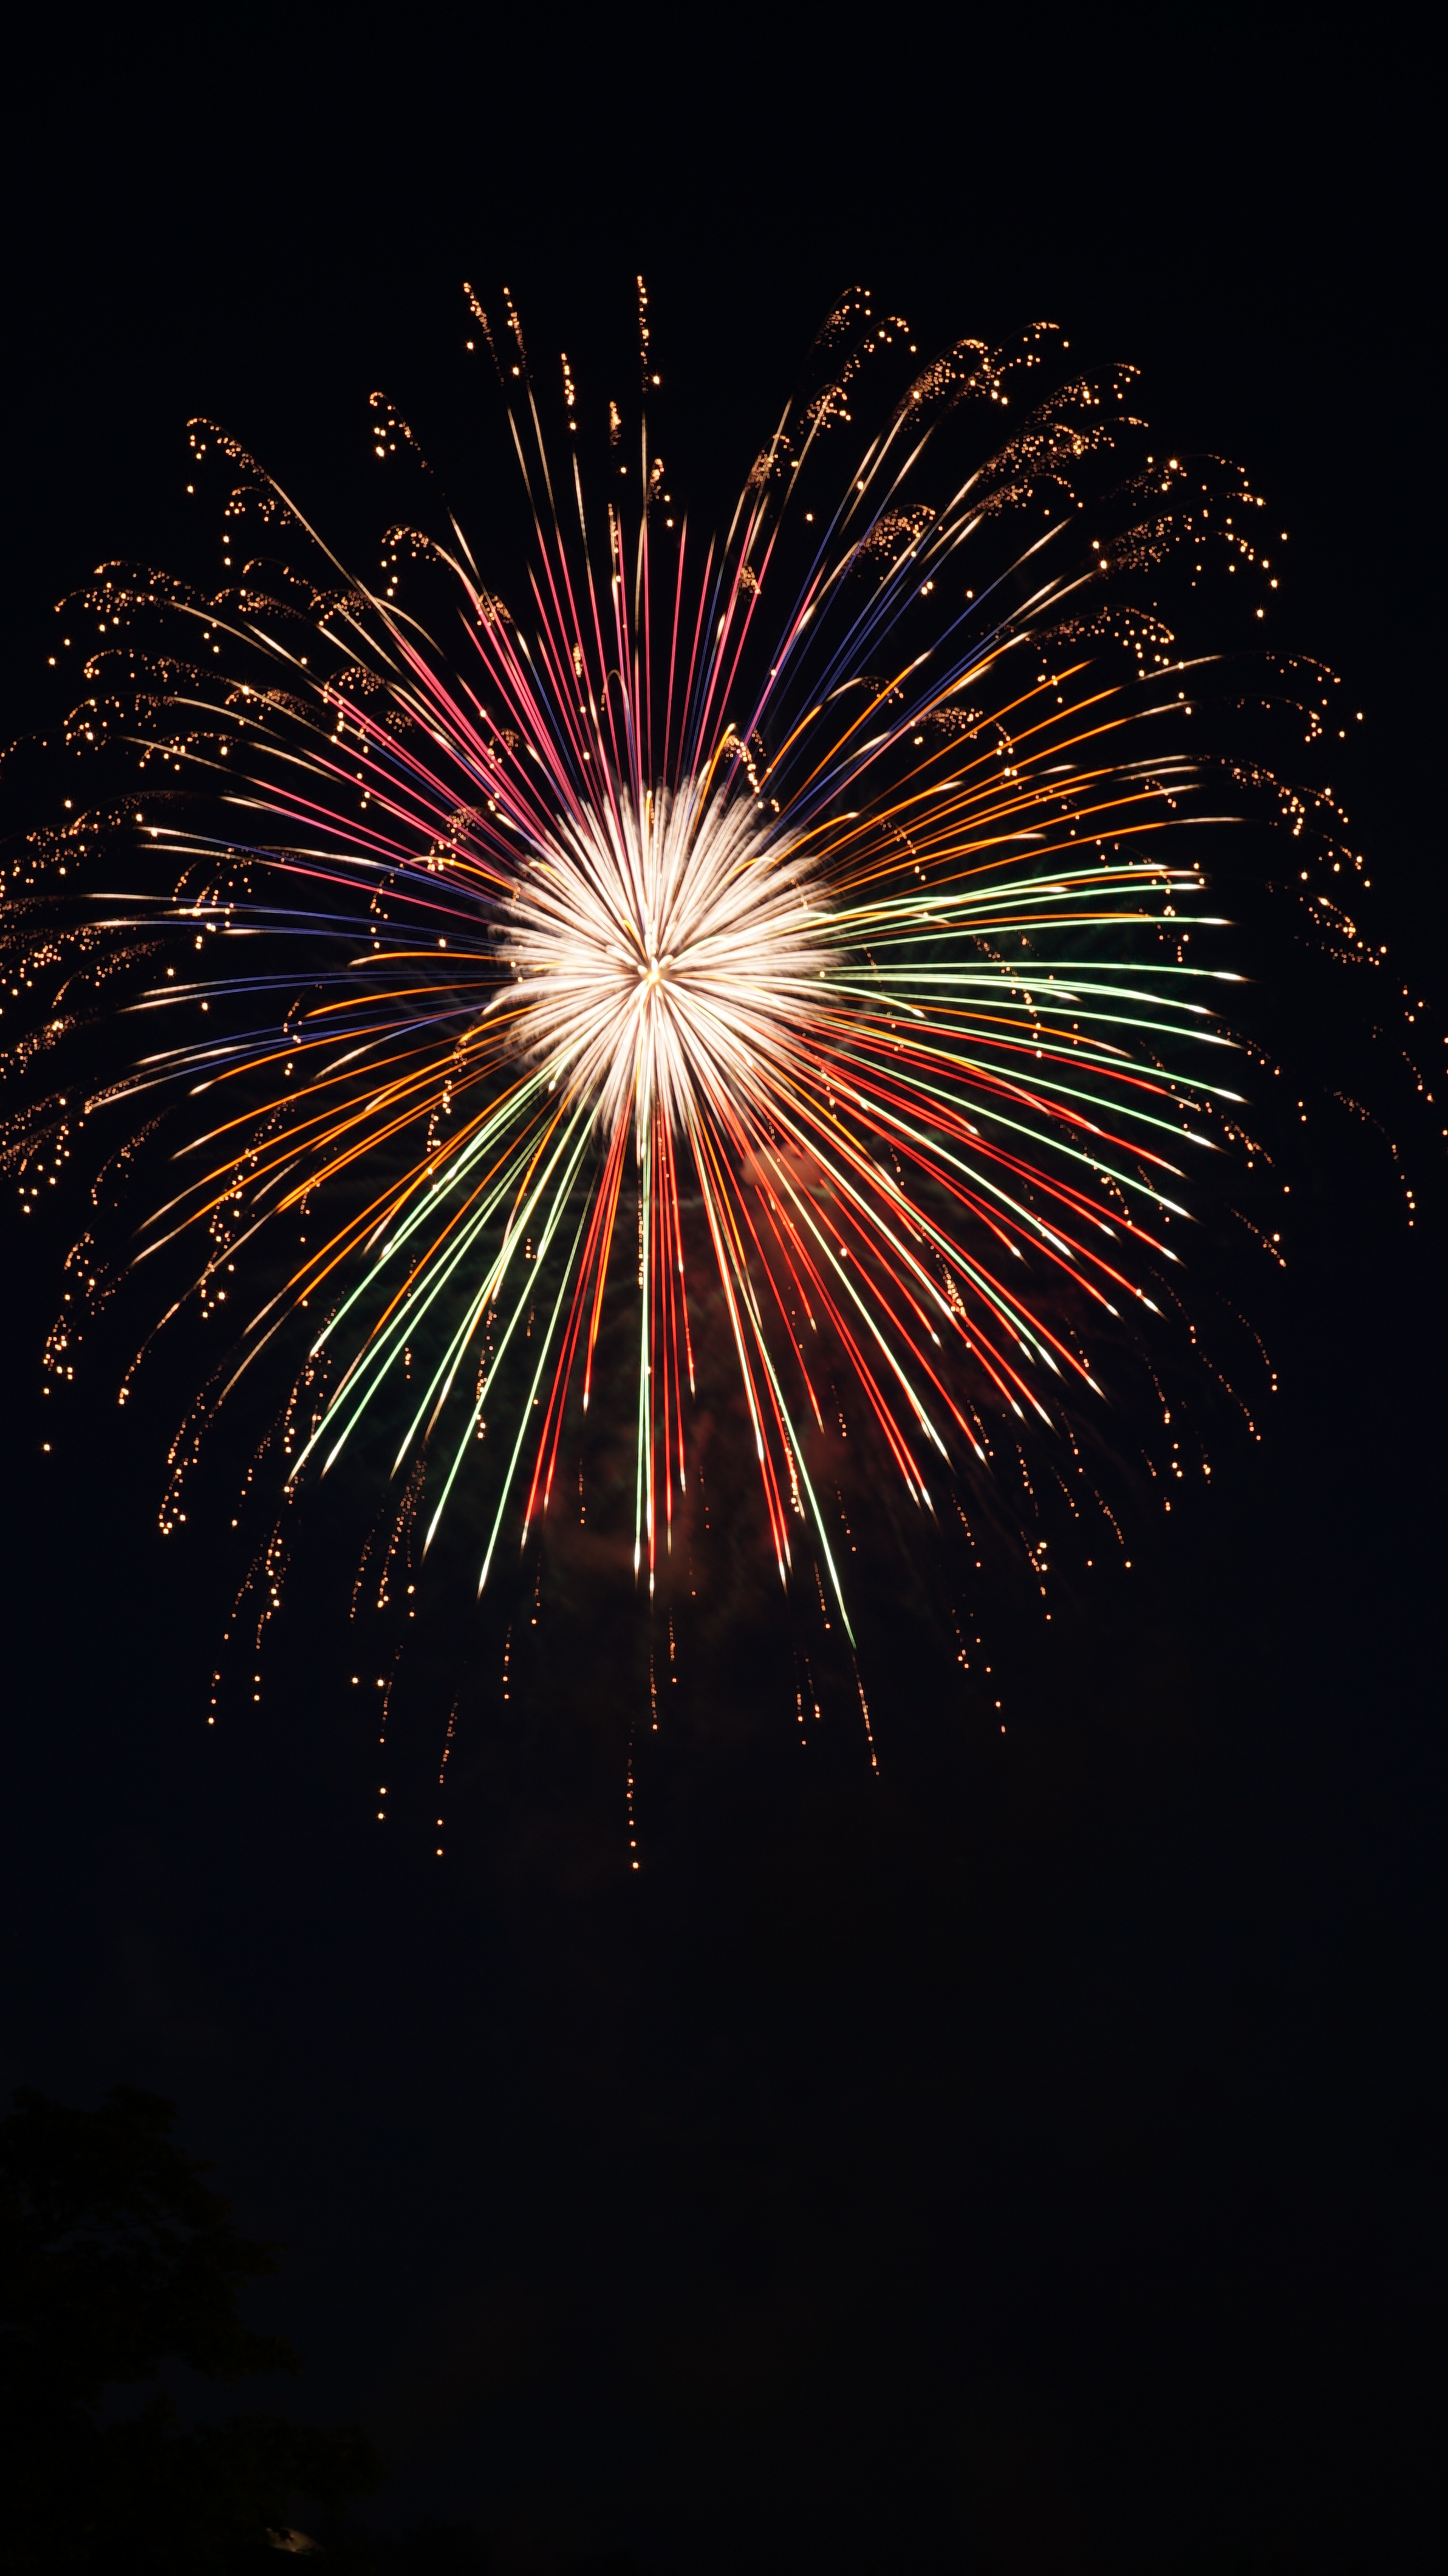
light, night, recreation, night sky, fireworks, event, summer in japan, outdoor recreation